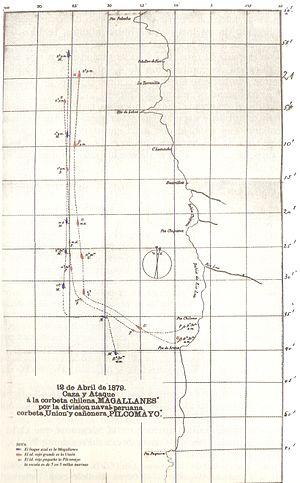
Le combat de Chipana a lieu le 12 avril 1879, pendant la guerre du Pacifique, en face d'Huanillos, au large de la côte chilienne.